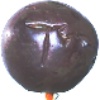
Label: Passion Fruit 1